Allison Guyot

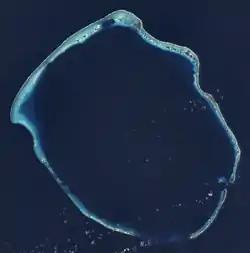
Light blue circle (a reef) with green splotches (islands) is surrounded by deep blue (the ocean) and surrounds deep blue (the lagoon)

Radiometric dating has been performed on some of the volcanic rocks. Potassium–argon dating on the sills has yielded ages of 102 ± 6 million years ago and 87 ± 3 million years ago, while argon–argon dating also on the sills produced ages of 111.1 ± 2.6 million years, 111.2 ± 1.2 million years ago and 104.8 ± 0.8 million years ago. Other ages from the sills are about 110.7 ± 1.2 million years ago and 104.9 ± 2.0 million years ago. Rocks dredged from the slopes of Allison Guyot have yielded ages of 101.2 ± 0.8 million years, 102.7 ± 2.7 million years and 85.6 ± 1.3 million years ago. Overall, the volcano is considered to be at least 111 million years old and volcanic activity probably spanned 30–25 million years and several stages.